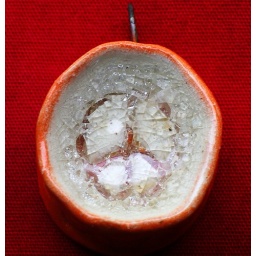
Stoneware, peace sign design in a melted glass matrix - Large size